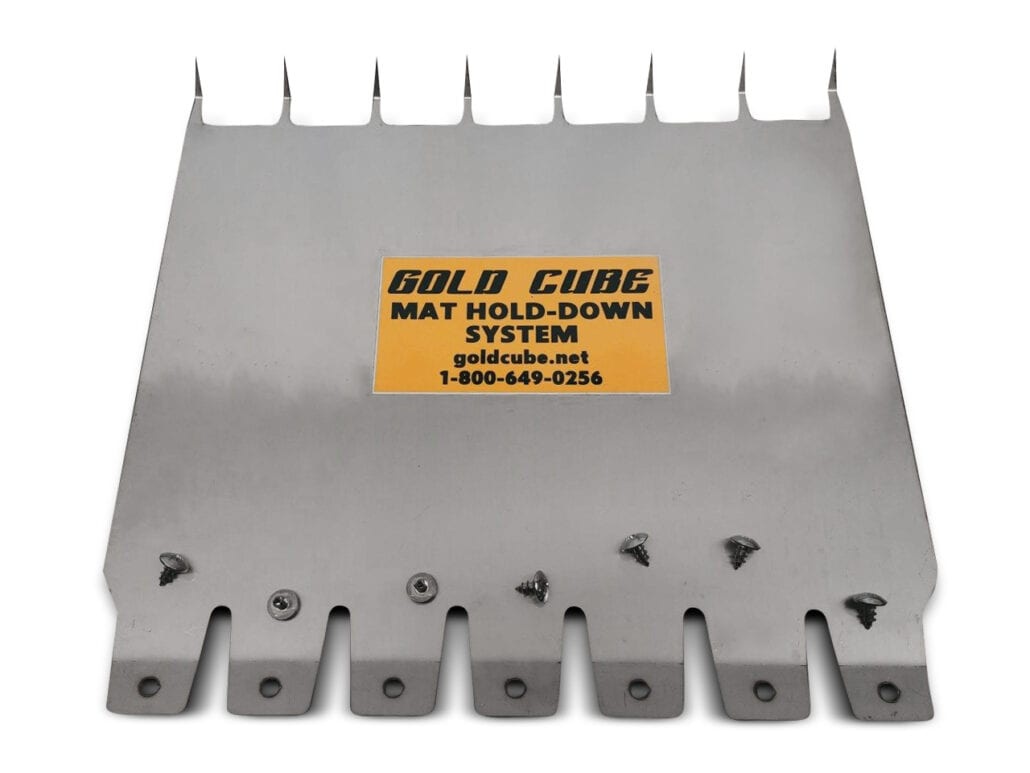
Gold Cube Add-a-Mat for Gold Prospecting GC-22
Add-a-Mat is the world's fastest way to swap out mats in your Gold Cube! This flexible stainless claw mounts easily to the underside of the cube tray and applies constant pressure on a mat of your choice. No more gluing and stapling just “cut to fit” your mat and the hold-down system automatically grips the mat while you are busy getting gold. Note: Add-A-Mat works perfectly with the Gold Cube Blank Tray Simple to install: Attaches to the bottom of the tray with 7 screws (included). Works with all mats: Go ahead and try out different mats or mix and match! Easy Clean-up: simply slip the mat out for clean-up.
Brand: Gold Cube
Category: Business & Industrial > Heavy Machinery > Scrapers